Alistair Nicholson

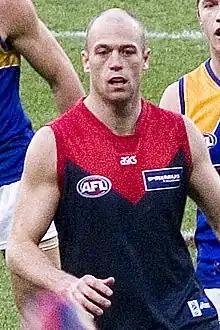
Nicholson with Melbourne in 2005

Alistair "Big Jack" Nicholson (born 4 March 1978) is a former Australian rules footballer, who played with the Melbourne Football Club in the Australian Football League (AFL).